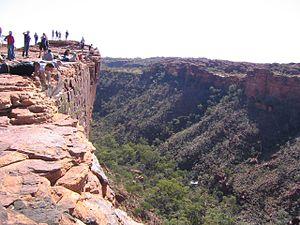
Kings Canyon est un canyon situé dans le parc national de Warrtaka dans le Territoire du Nord, en Australie. Il se trouve à l'extrémité Ouest de la chaîne de montagne George Gill Range, à 323 km au Sud-Ouest de Alice Springs, à 310 km au nord d'Uluru et à 1 316 km au sud de Darwin.